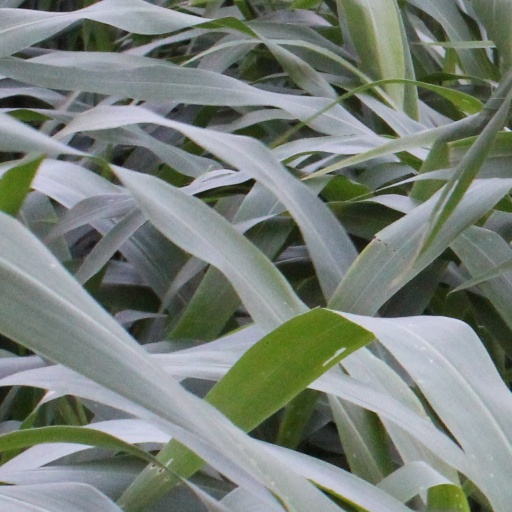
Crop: sorghum